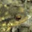
Label: frog